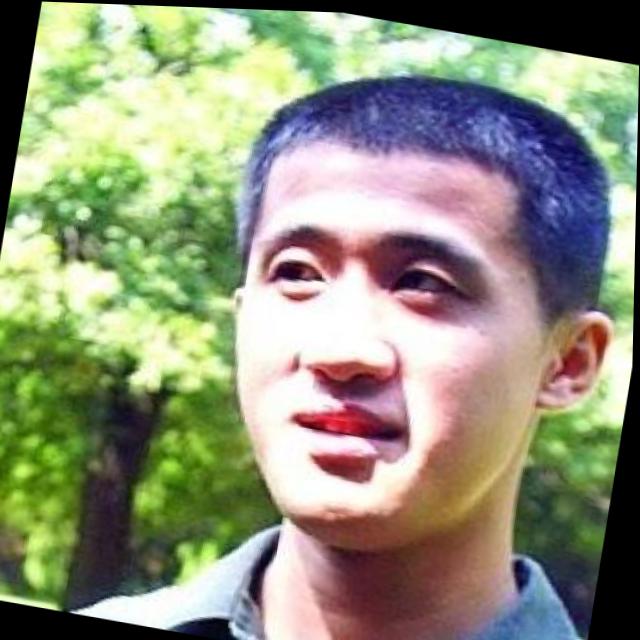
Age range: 13-20